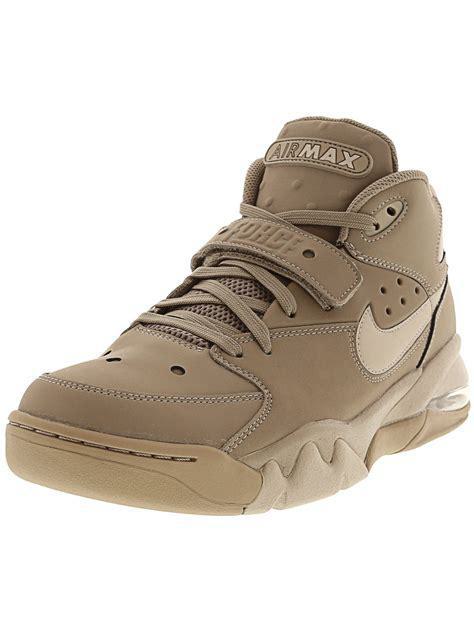
Brand: Nike
Model: Air Force Max